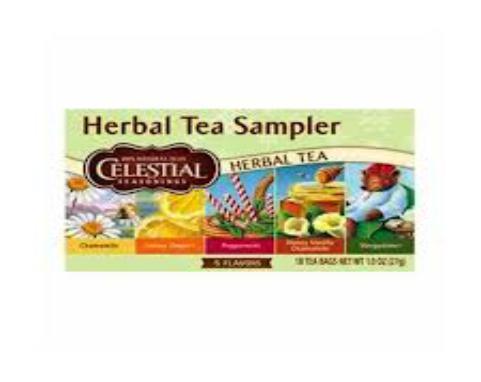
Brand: Celestial Seasonings
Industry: Food